Brigalow, Queensland

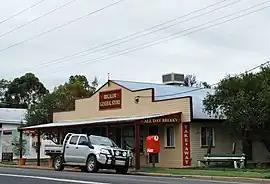
Brigalow General Store

Brigalow is a rural town and locality in the Western Downs Region, Queensland, Australia. In the , the locality of Brigalow had a population of 181 people.